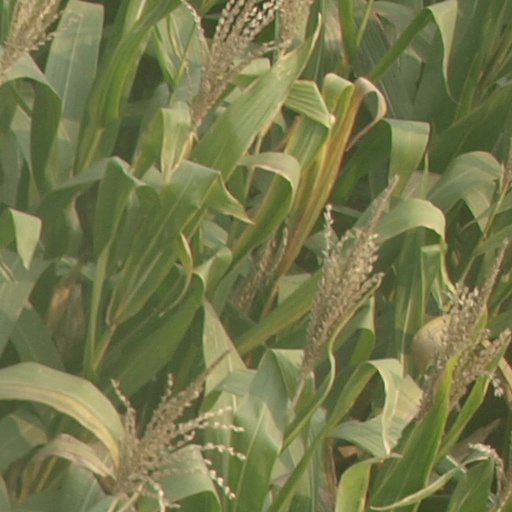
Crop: maize; corn